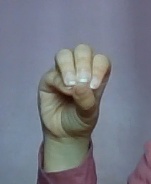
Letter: ha